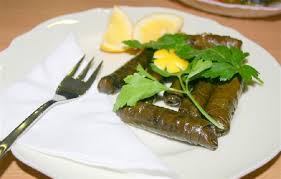
Yemek: yaprak_sarma